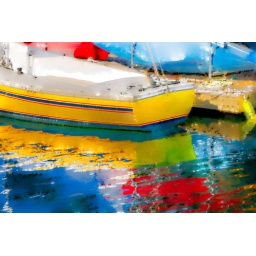
Reflections of a boat in the water at Morro Bay, CA.